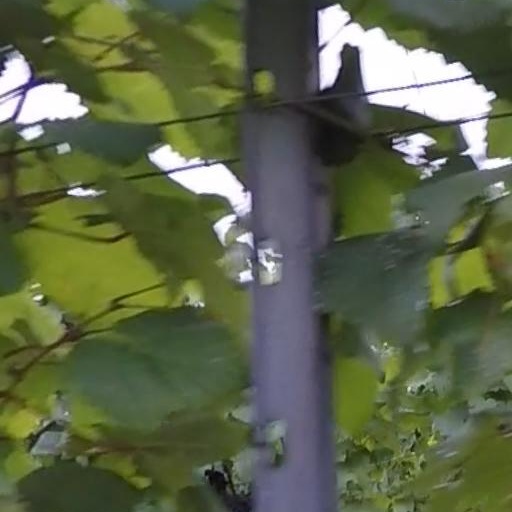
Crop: grape